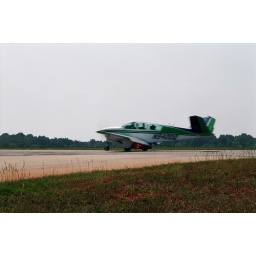
I like how clear the red and white sign under the plane is